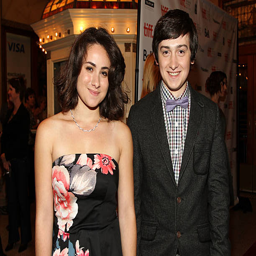
actors attend the premiere held during festival .